Colin Miller (ice hockey, born 1992)

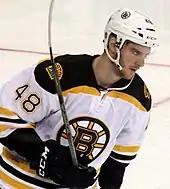
Miller in September 2015

On July 29, 2013, the Los Angeles Kings of the National Hockey League (NHL) signed Miller to a three-year, entry-level contract.